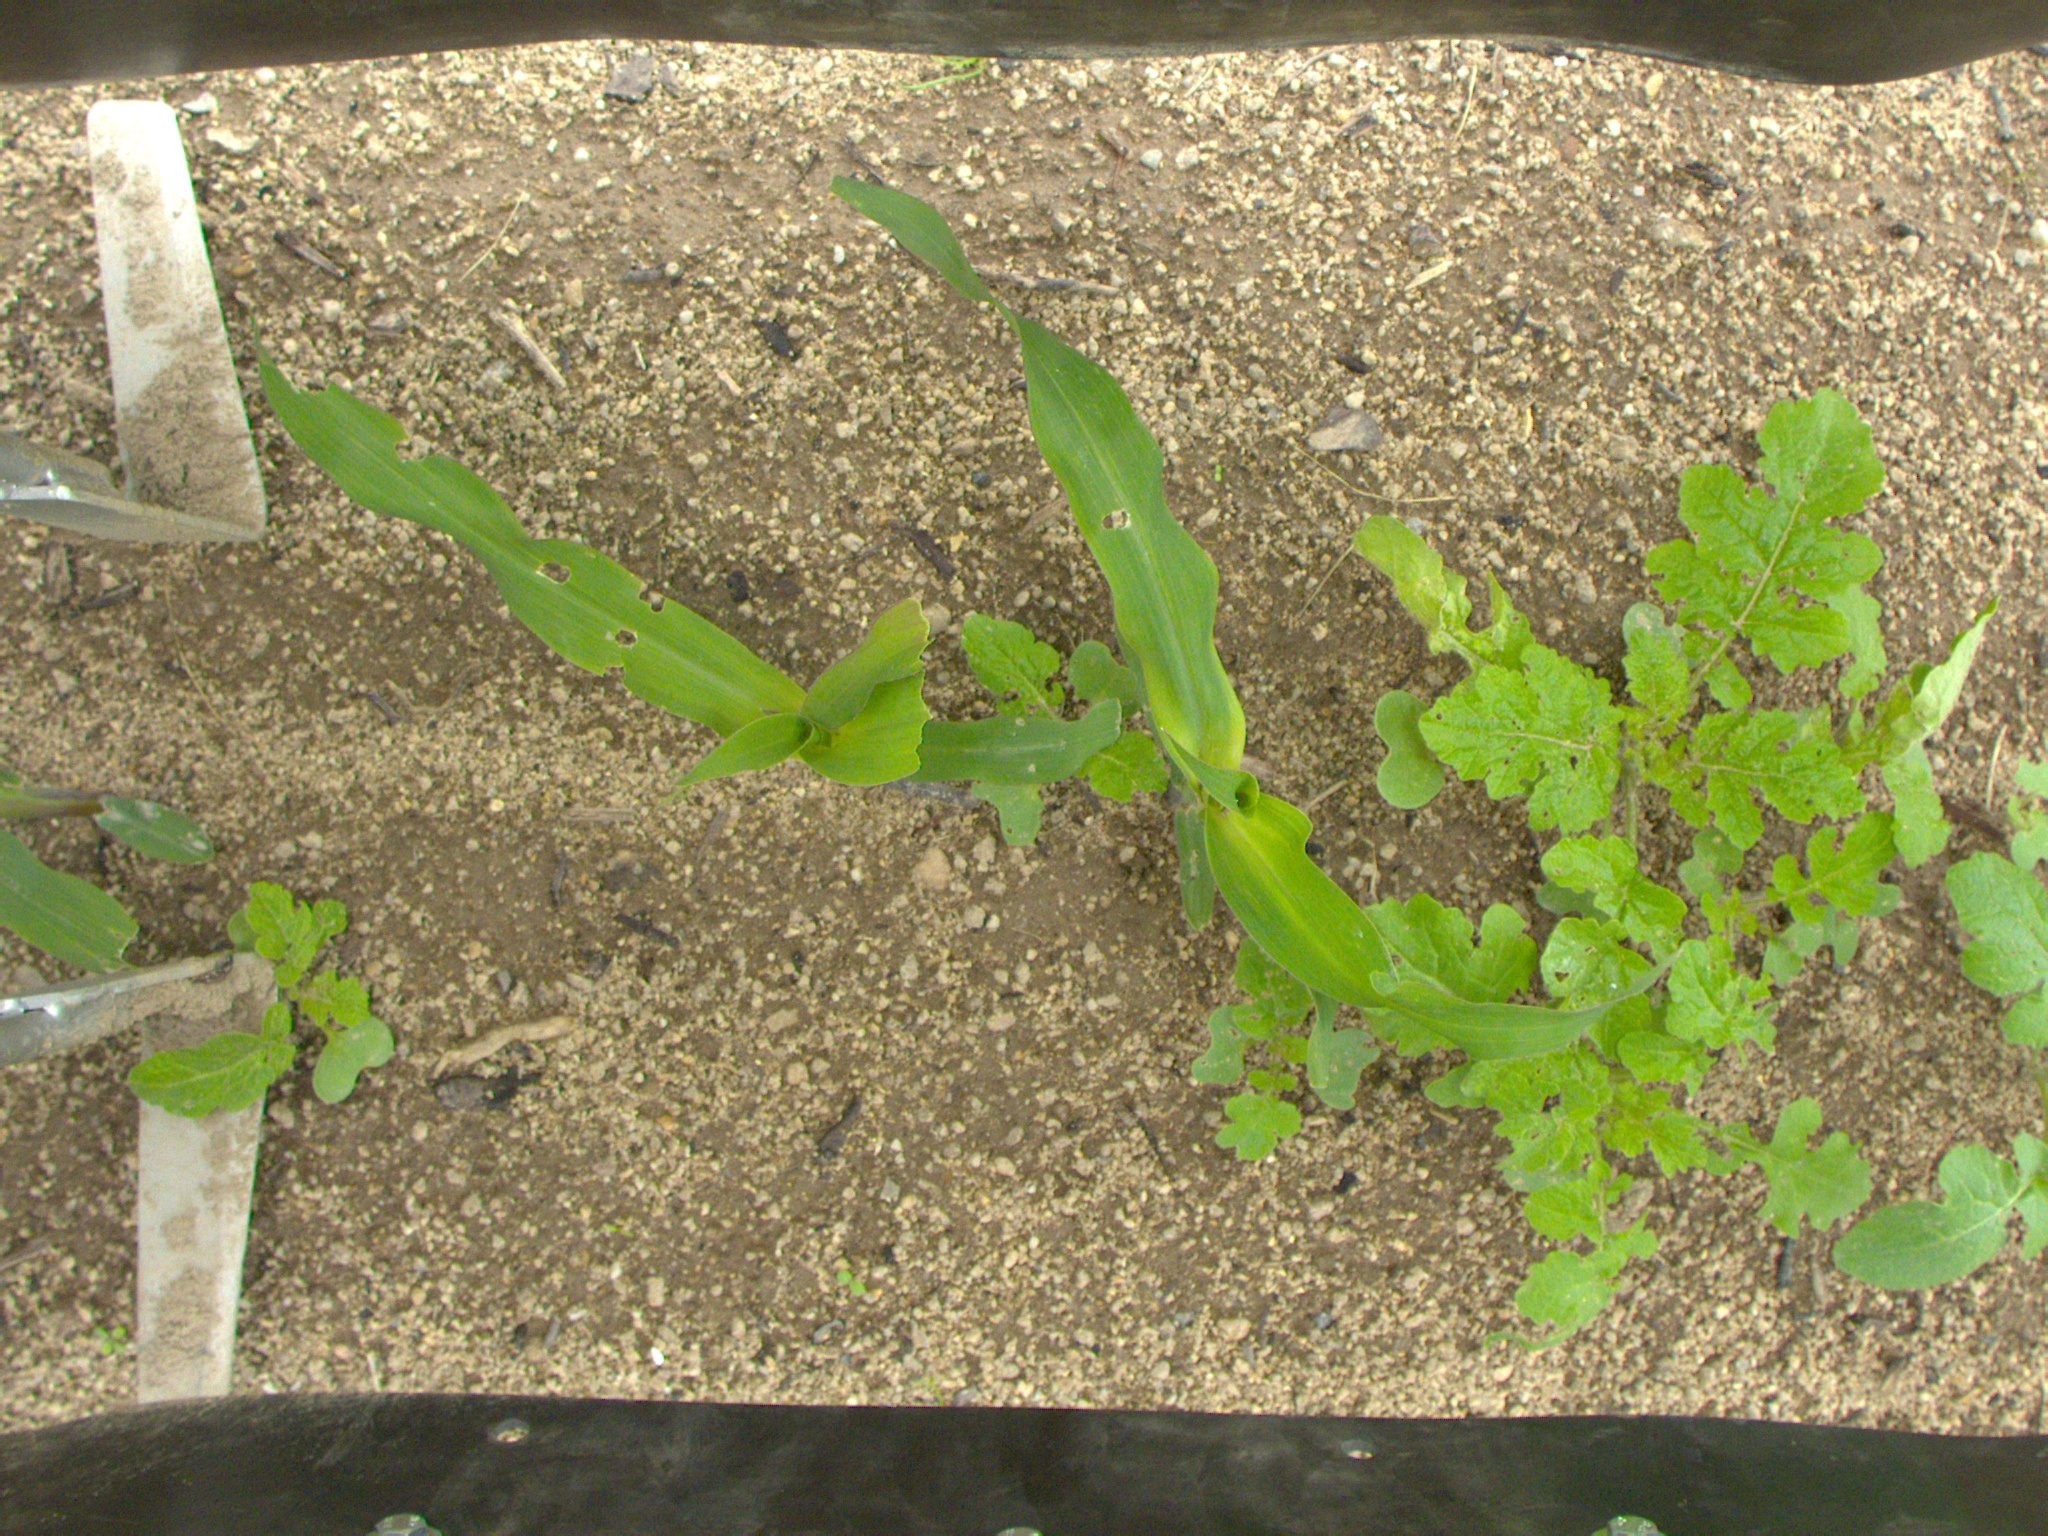
Crop: maize
Objects: maize, maize, stem_maize, stem_maize, stem_maize